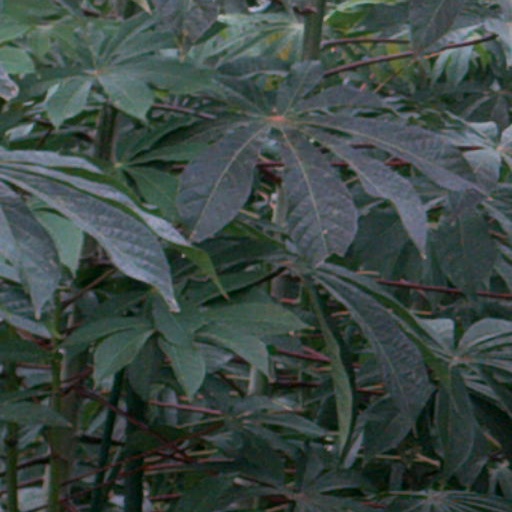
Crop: cassava